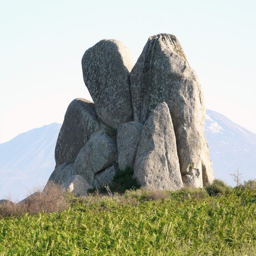
many strange stone formations dating to the era can be found throughout the island .